Describe the emotion expressed in this image:  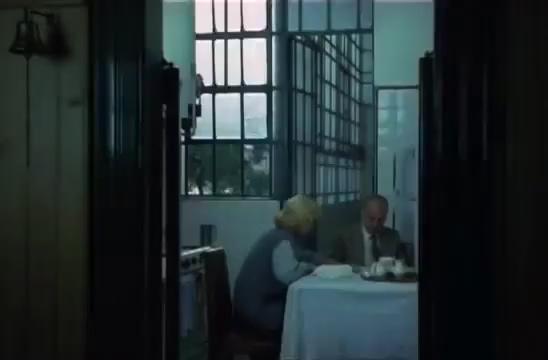
This person displays Pain, valence and arousal with low intensity.